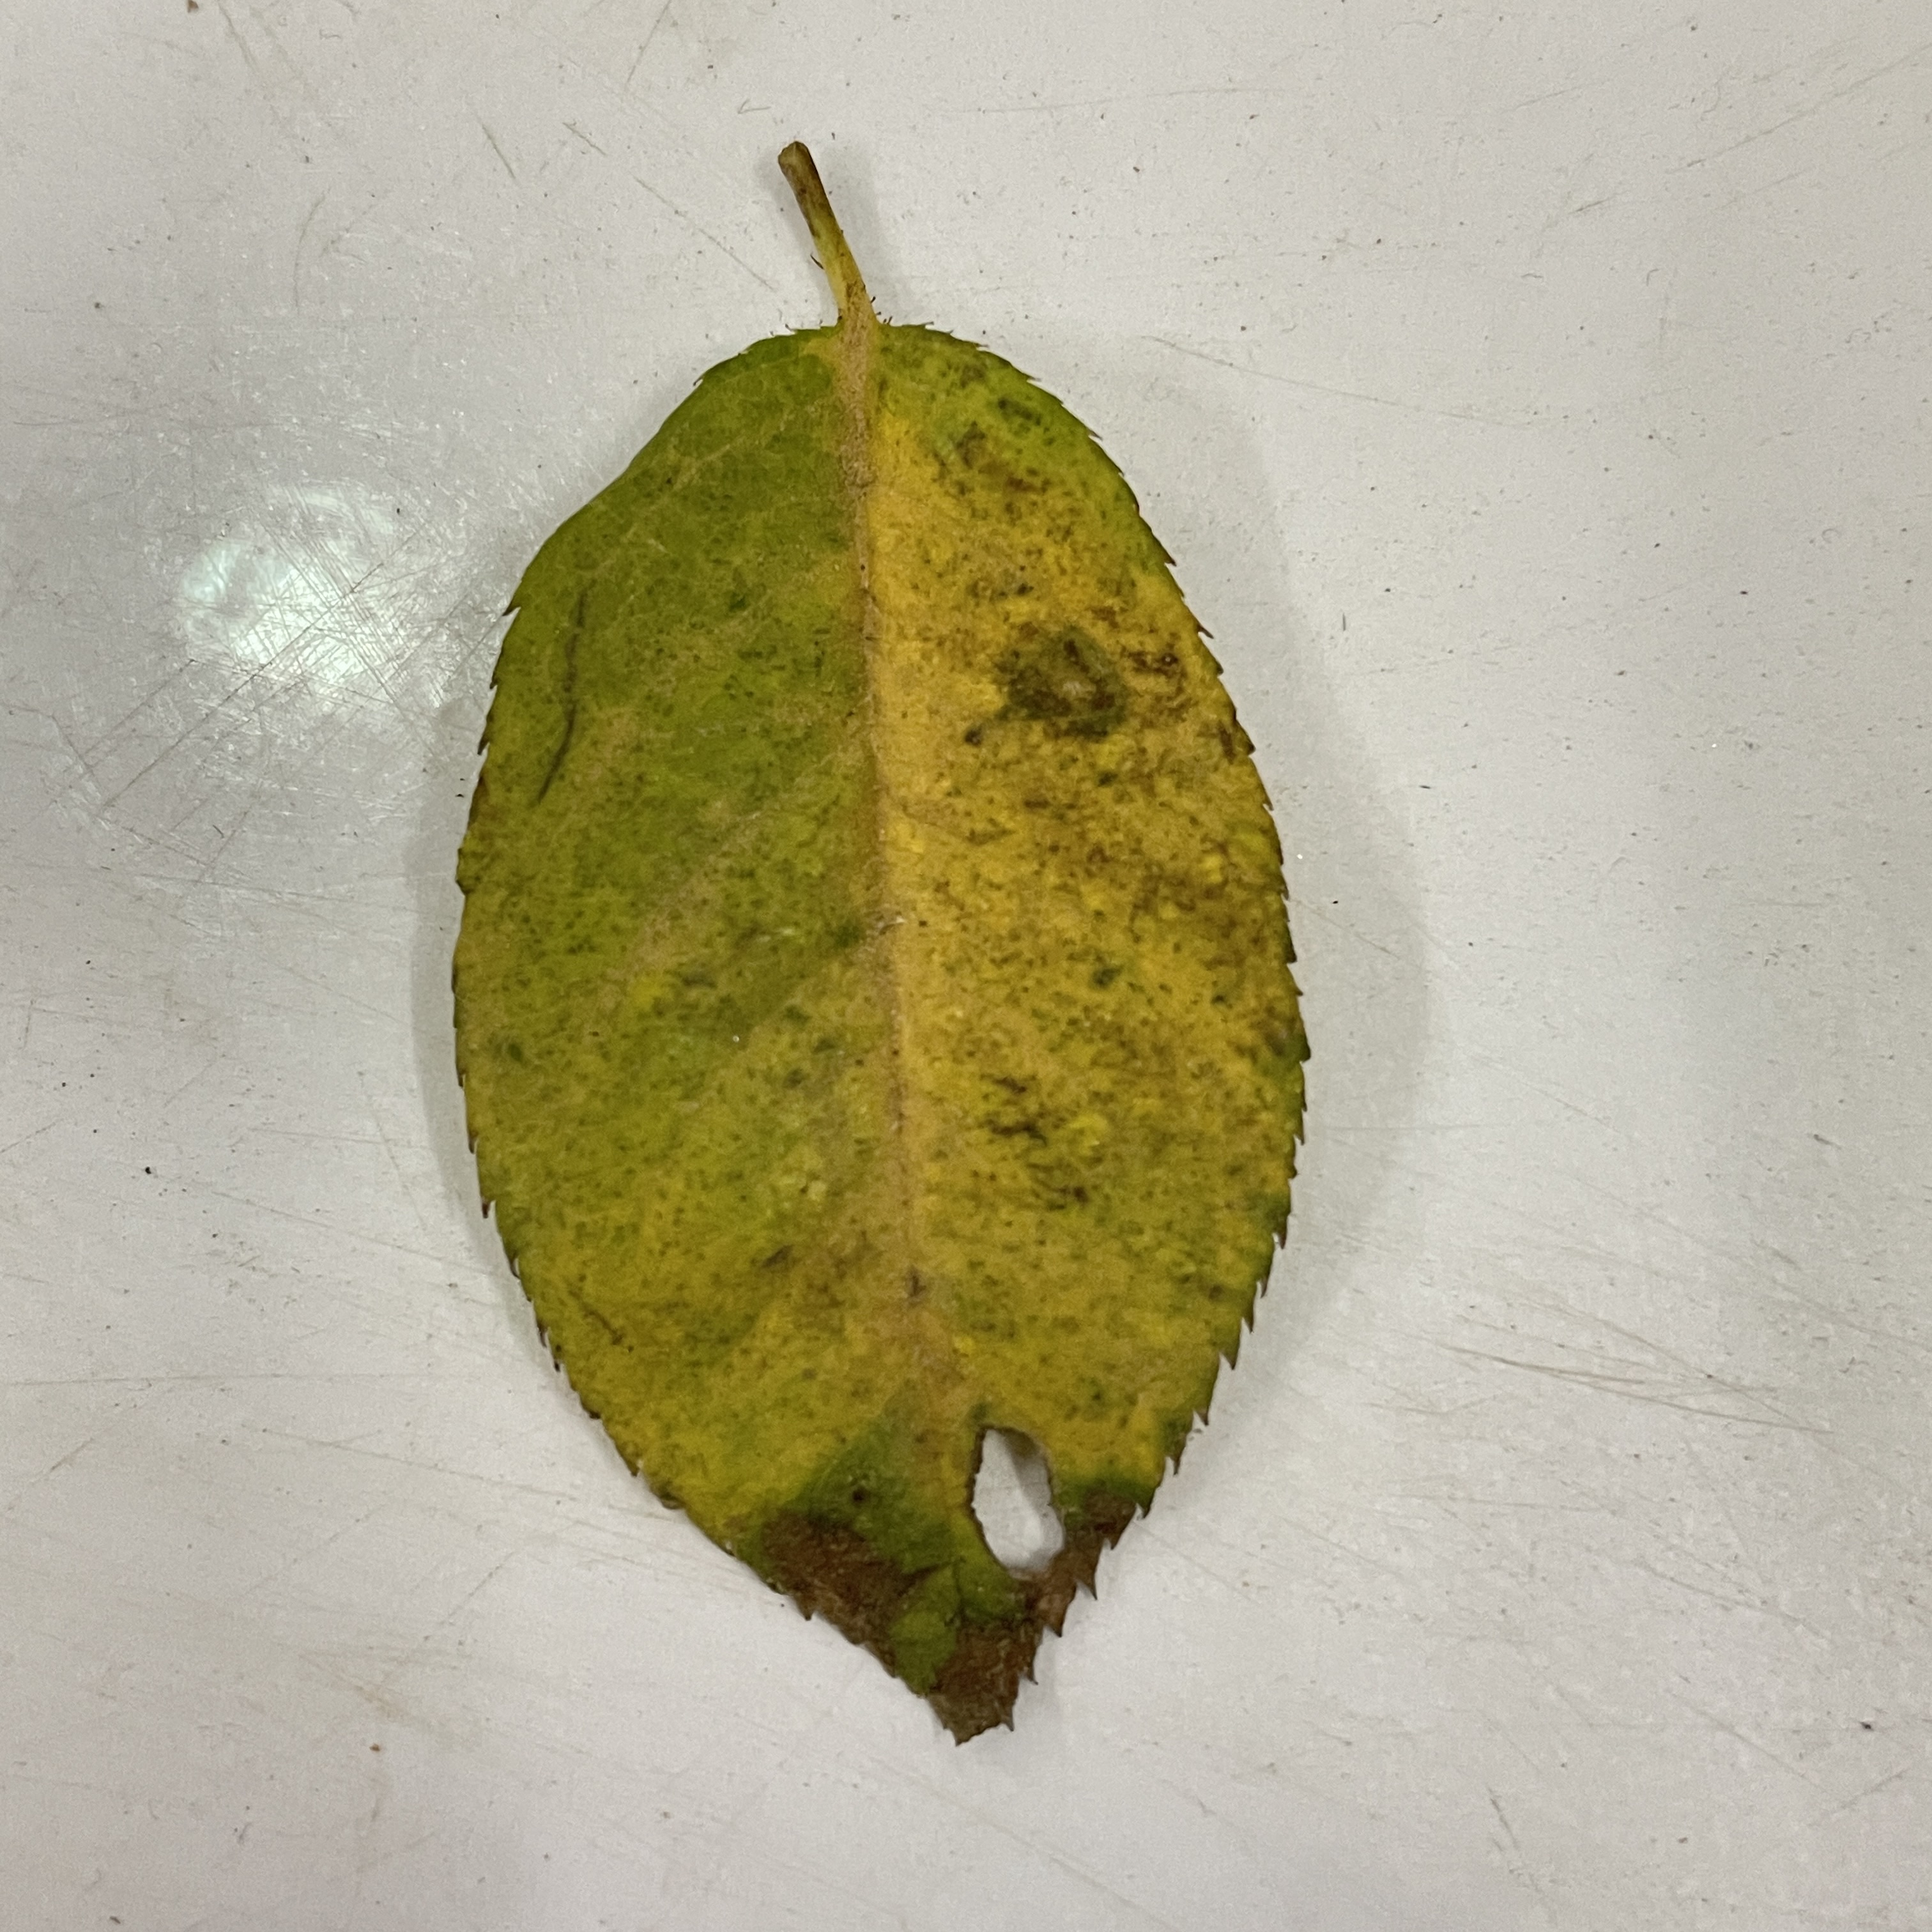
Label: Black Spot